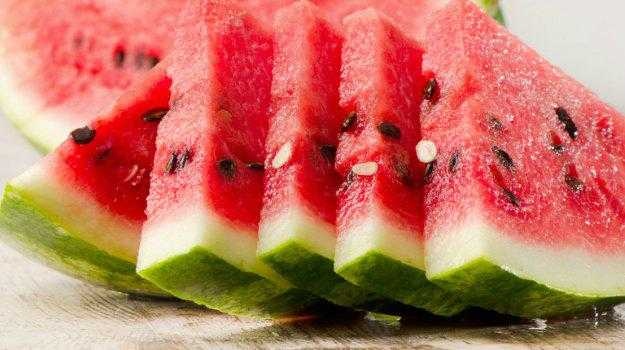
Label: Watermelon